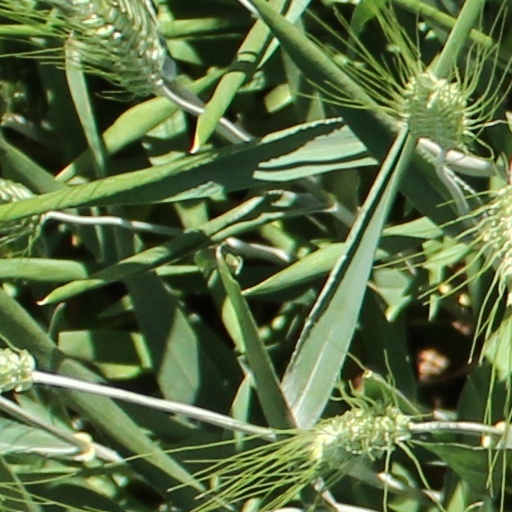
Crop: wheat